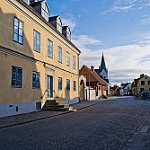
Scene: Outdoor